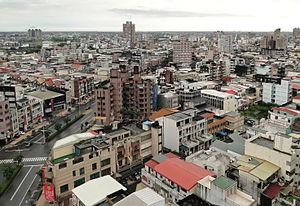
Luodong Township, comté de Yilan, Taiwan